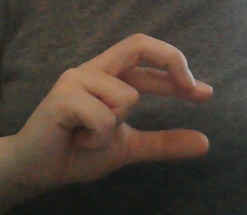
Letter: thal